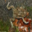
Label: frog